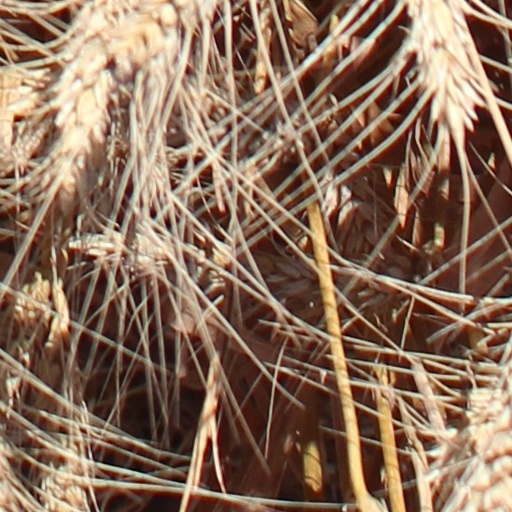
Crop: wheat